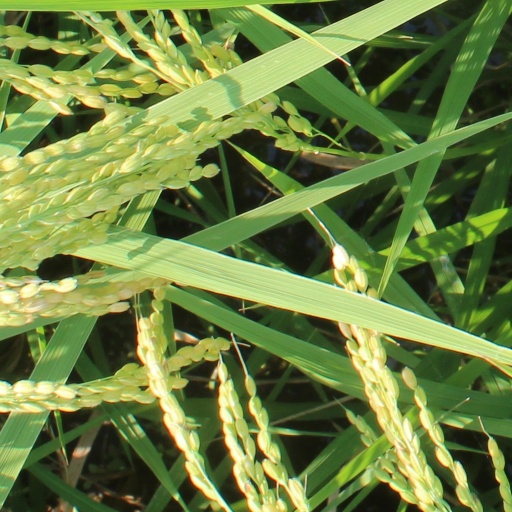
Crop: rice